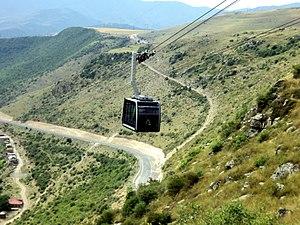
Le téléphérique de Tatev ou les Ailes de Tatev est un transport en commun par câble situé dans la région de Goris, au sud-est de l'Arménie, dans le marz de Syunik. Il permet l'accès au monastère de Tatev depuis le village de Halidzor.